Lambourn

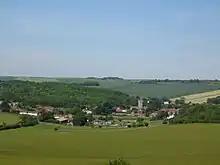
Lambourn and Lynch Wood from Hungerford Hill

The Ditchley portrait of Queen Elizabeth I was painted for Sir Henry Lee of Ditchley to commemorate her visit in 1592. The Queen stands on a map of England with her feet on Oxfordshire and Lambourn is shown (but not named) on the map below her feet, in the downs of Berceria at the head of the River Lambourn which joins the River Kennet at Newbury.